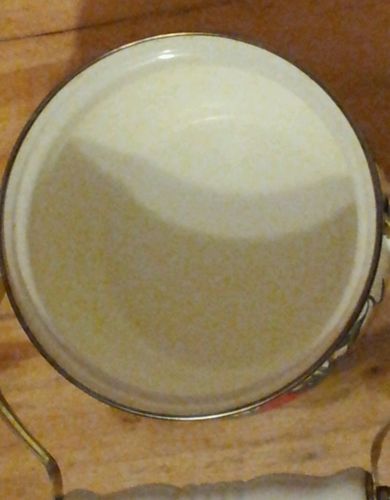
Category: kettle